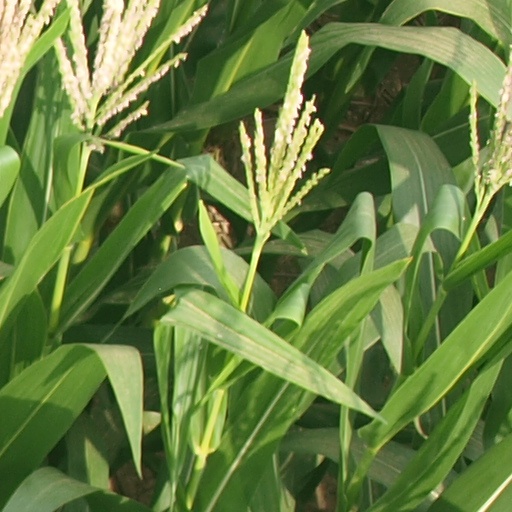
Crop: maize; corn